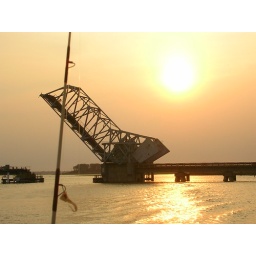
Long beach ny lirr train bridge over reynolds channel